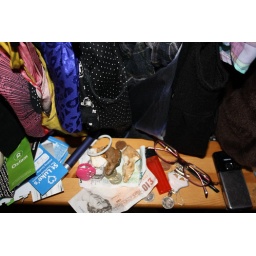
shelf in bedroom i usually empty pockets onto